Cast iron

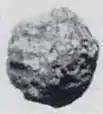
Cast-iron artifact dated from 8th century BC found in Jiangsu, China

It is difficult to cool thick castings fast enough to solidify the melt as white cast iron all the way through. However, rapid cooling can be used to solidify a shell of white cast iron, after which the remainder cools more slowly to form a core of grey cast iron. The resulting casting, called a "chilled casting", has the benefits of a hard surface with a somewhat tougher interior.